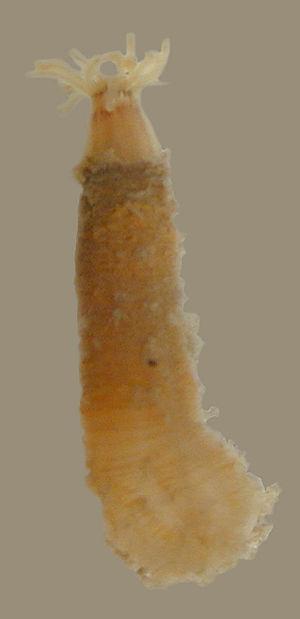
Les Anenthemonae constituent un sous-ordre d'anémones de mer, de l'ordre des Actiniaria.
Les Edwardsiidae sont une famille d'anémones de mer de l'ordre des Actiniaria.